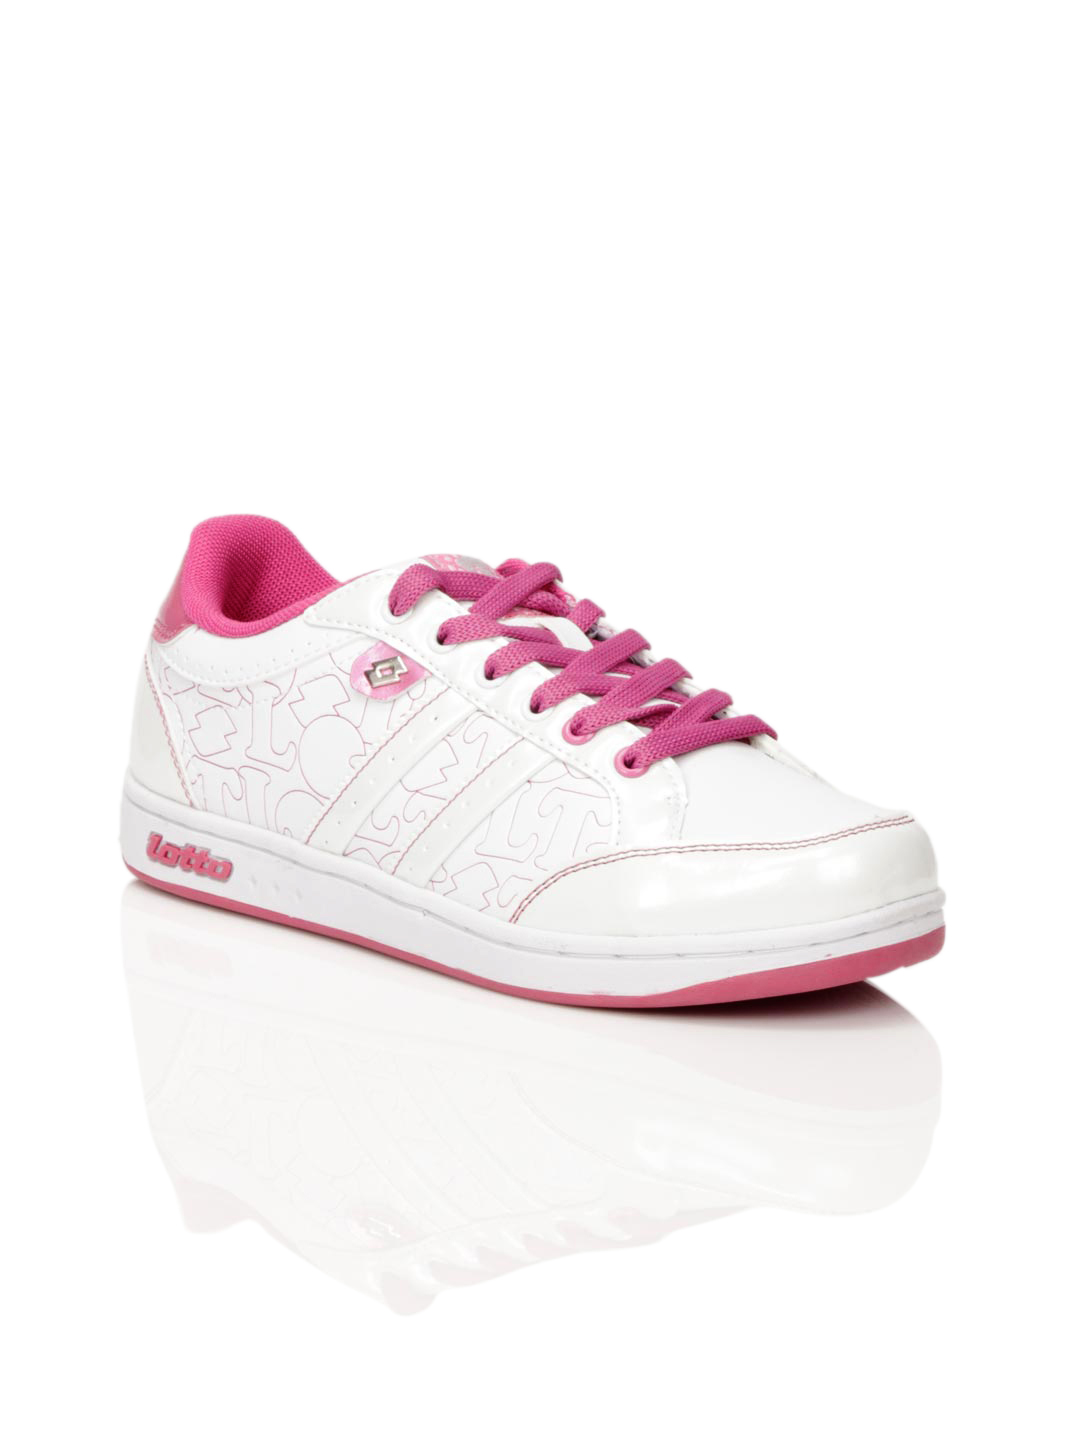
Lotto Women Skate White Casual Shoes
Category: Footwear / Shoes / Casual Shoes
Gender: Women
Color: White
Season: Summer 2012
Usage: Casual